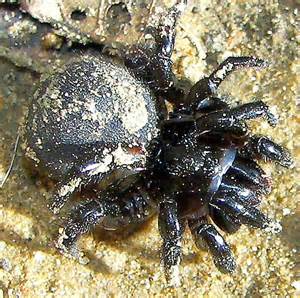
Label: ragno